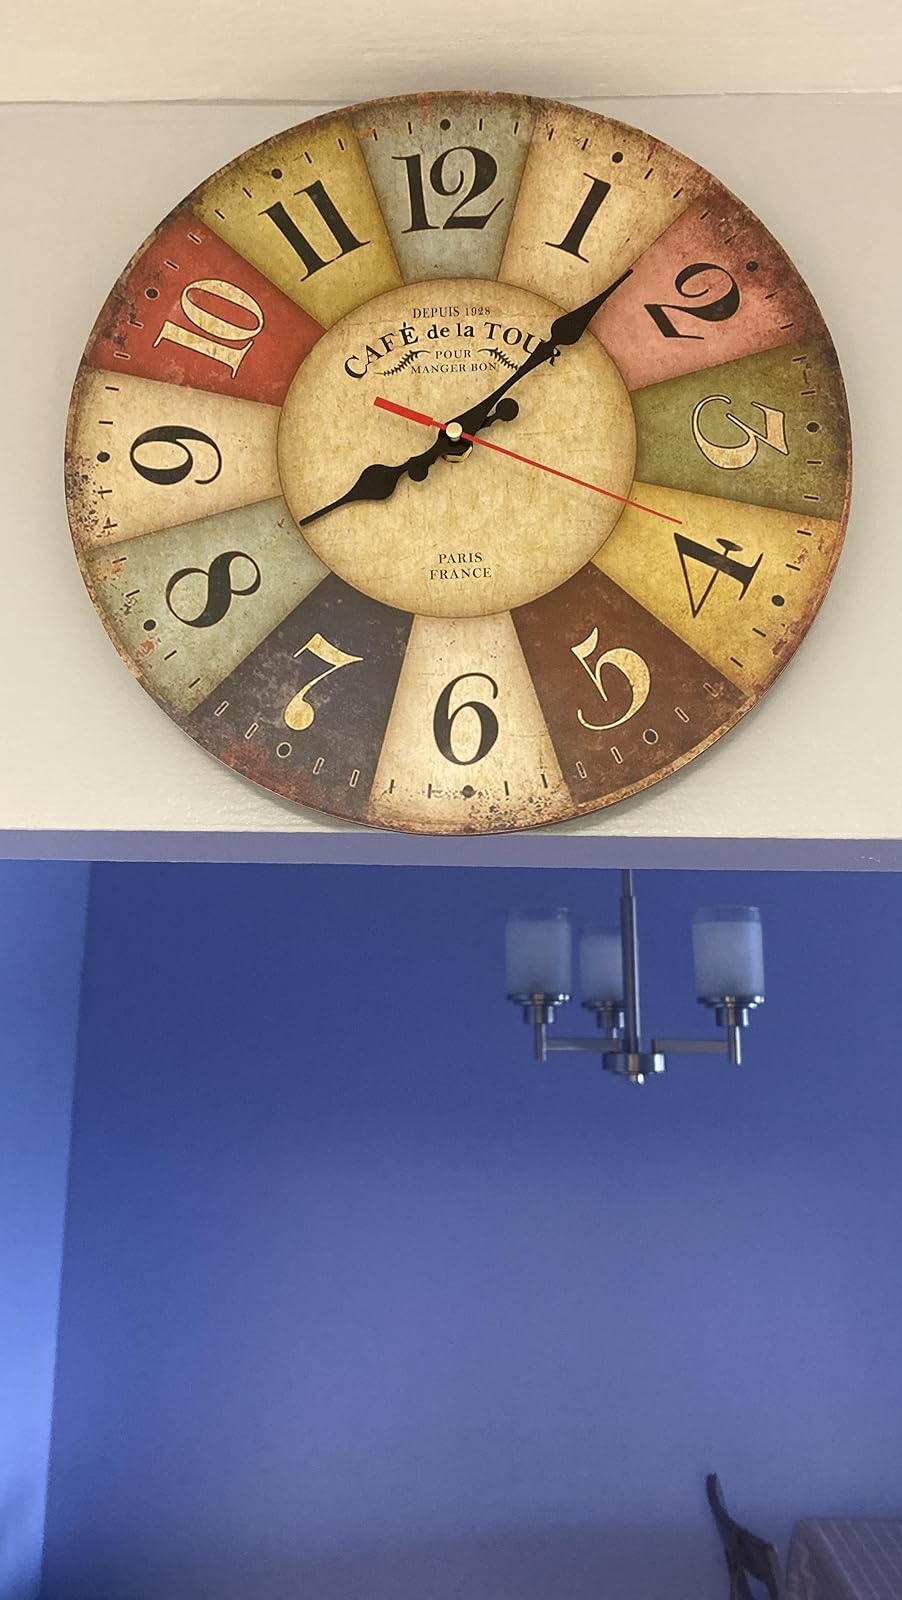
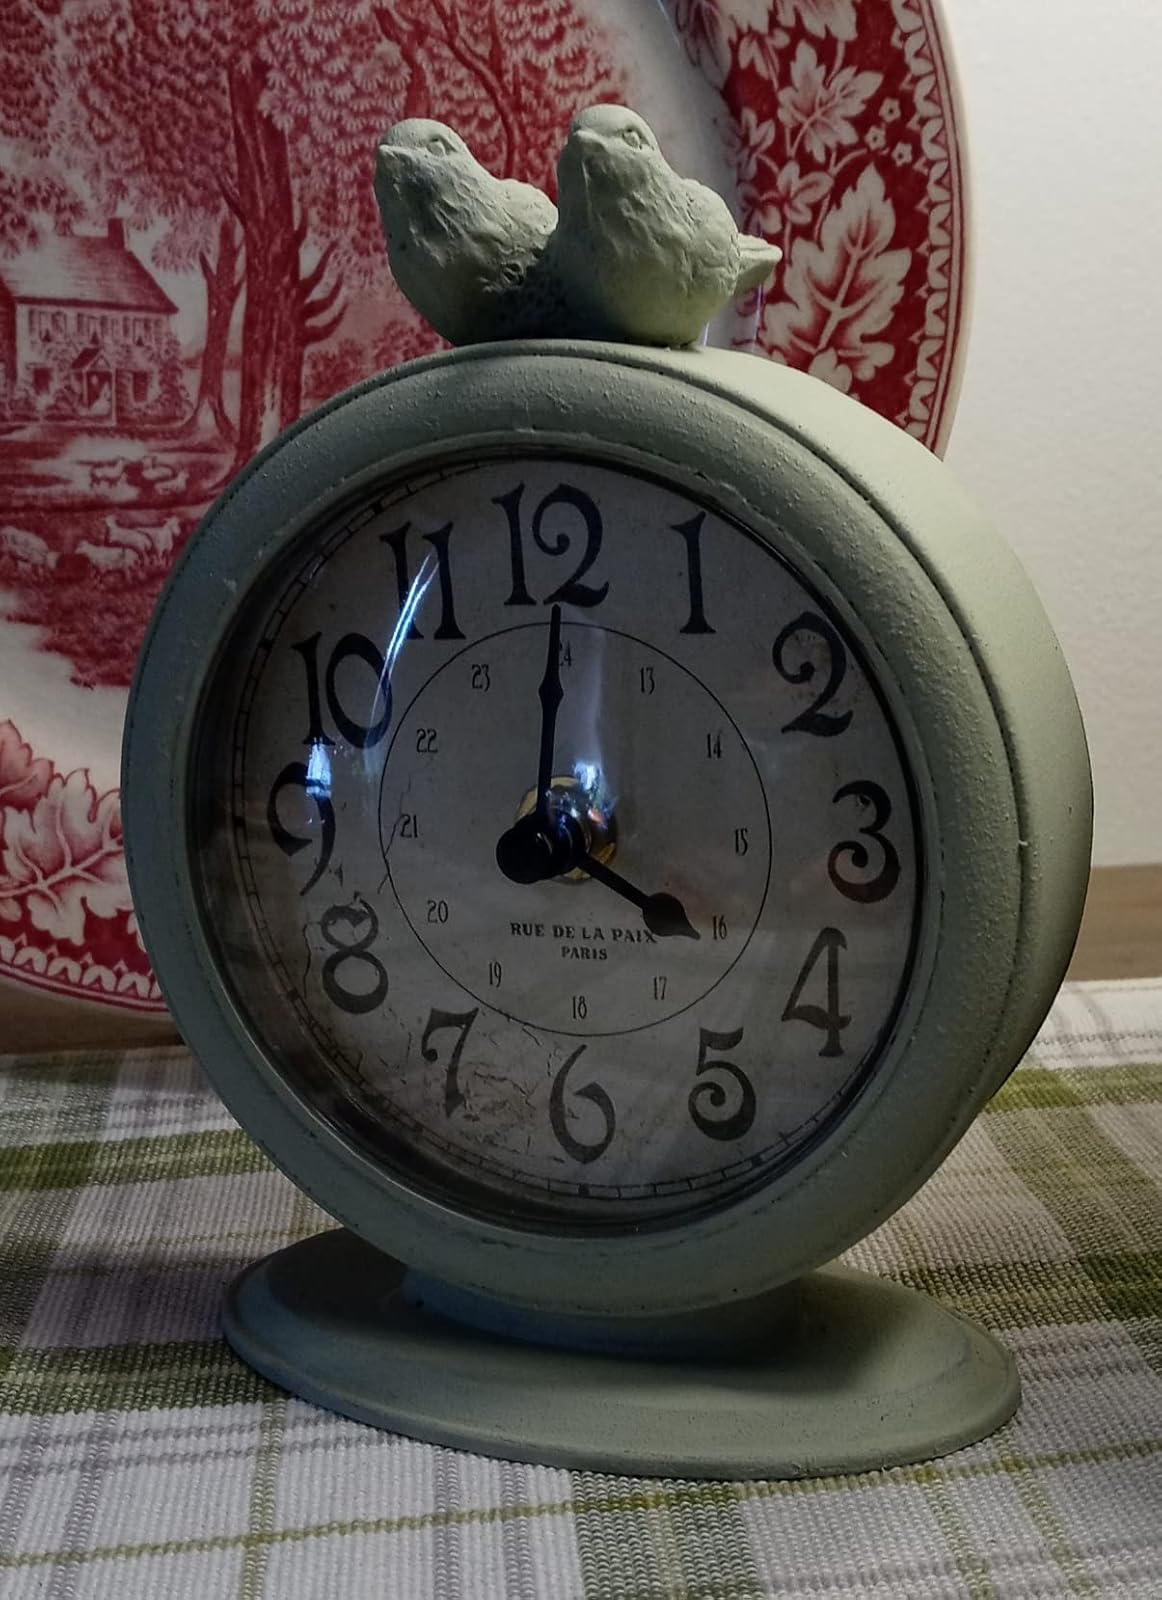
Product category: clock
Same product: no